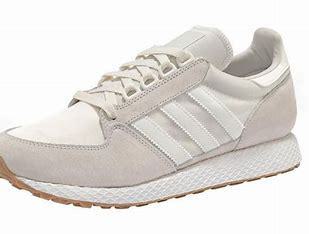
Brand: Adidas
Model: Forest Grove